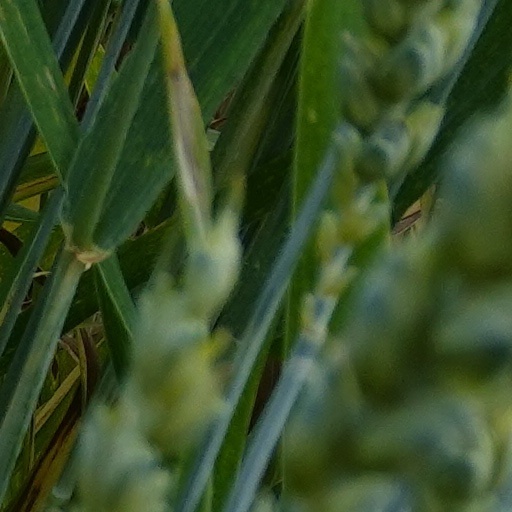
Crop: wheat